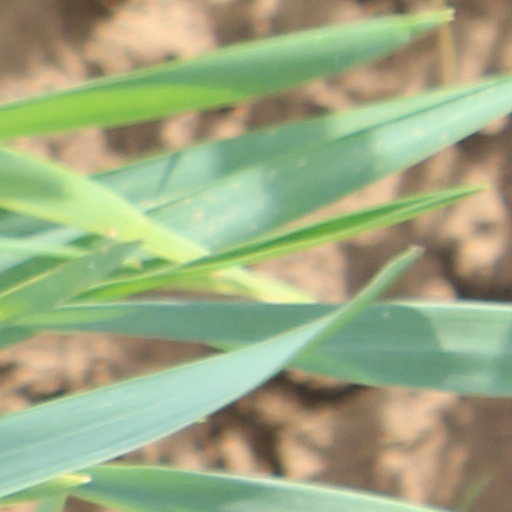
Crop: wheat